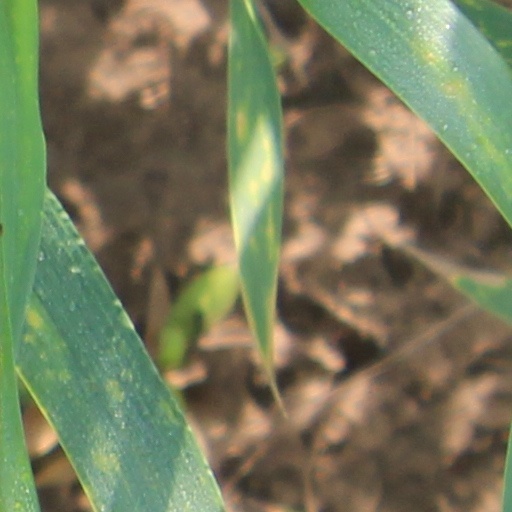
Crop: wheat